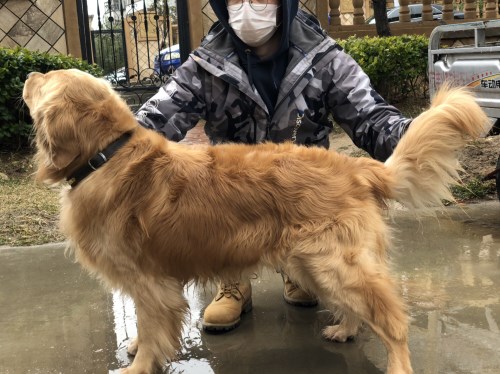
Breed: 5355-n000126-golden_retriever